Machine Hunter

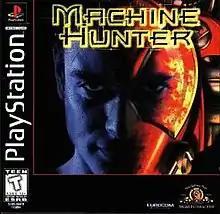
North American PlayStation box art

Machine Hunter is a top-down shooter game developed by Eurocom Entertainment Software, published by MGM Interactive and distributed in Europe by Eidos Interactive. It was developed and released simultaneously in 1997 for Windows 95 and the PlayStation. It has been described as a clone of the 1995 game "Loaded", in that it uses an overhead perspective, extensive lighting effects, and over-the-top bloodshed.